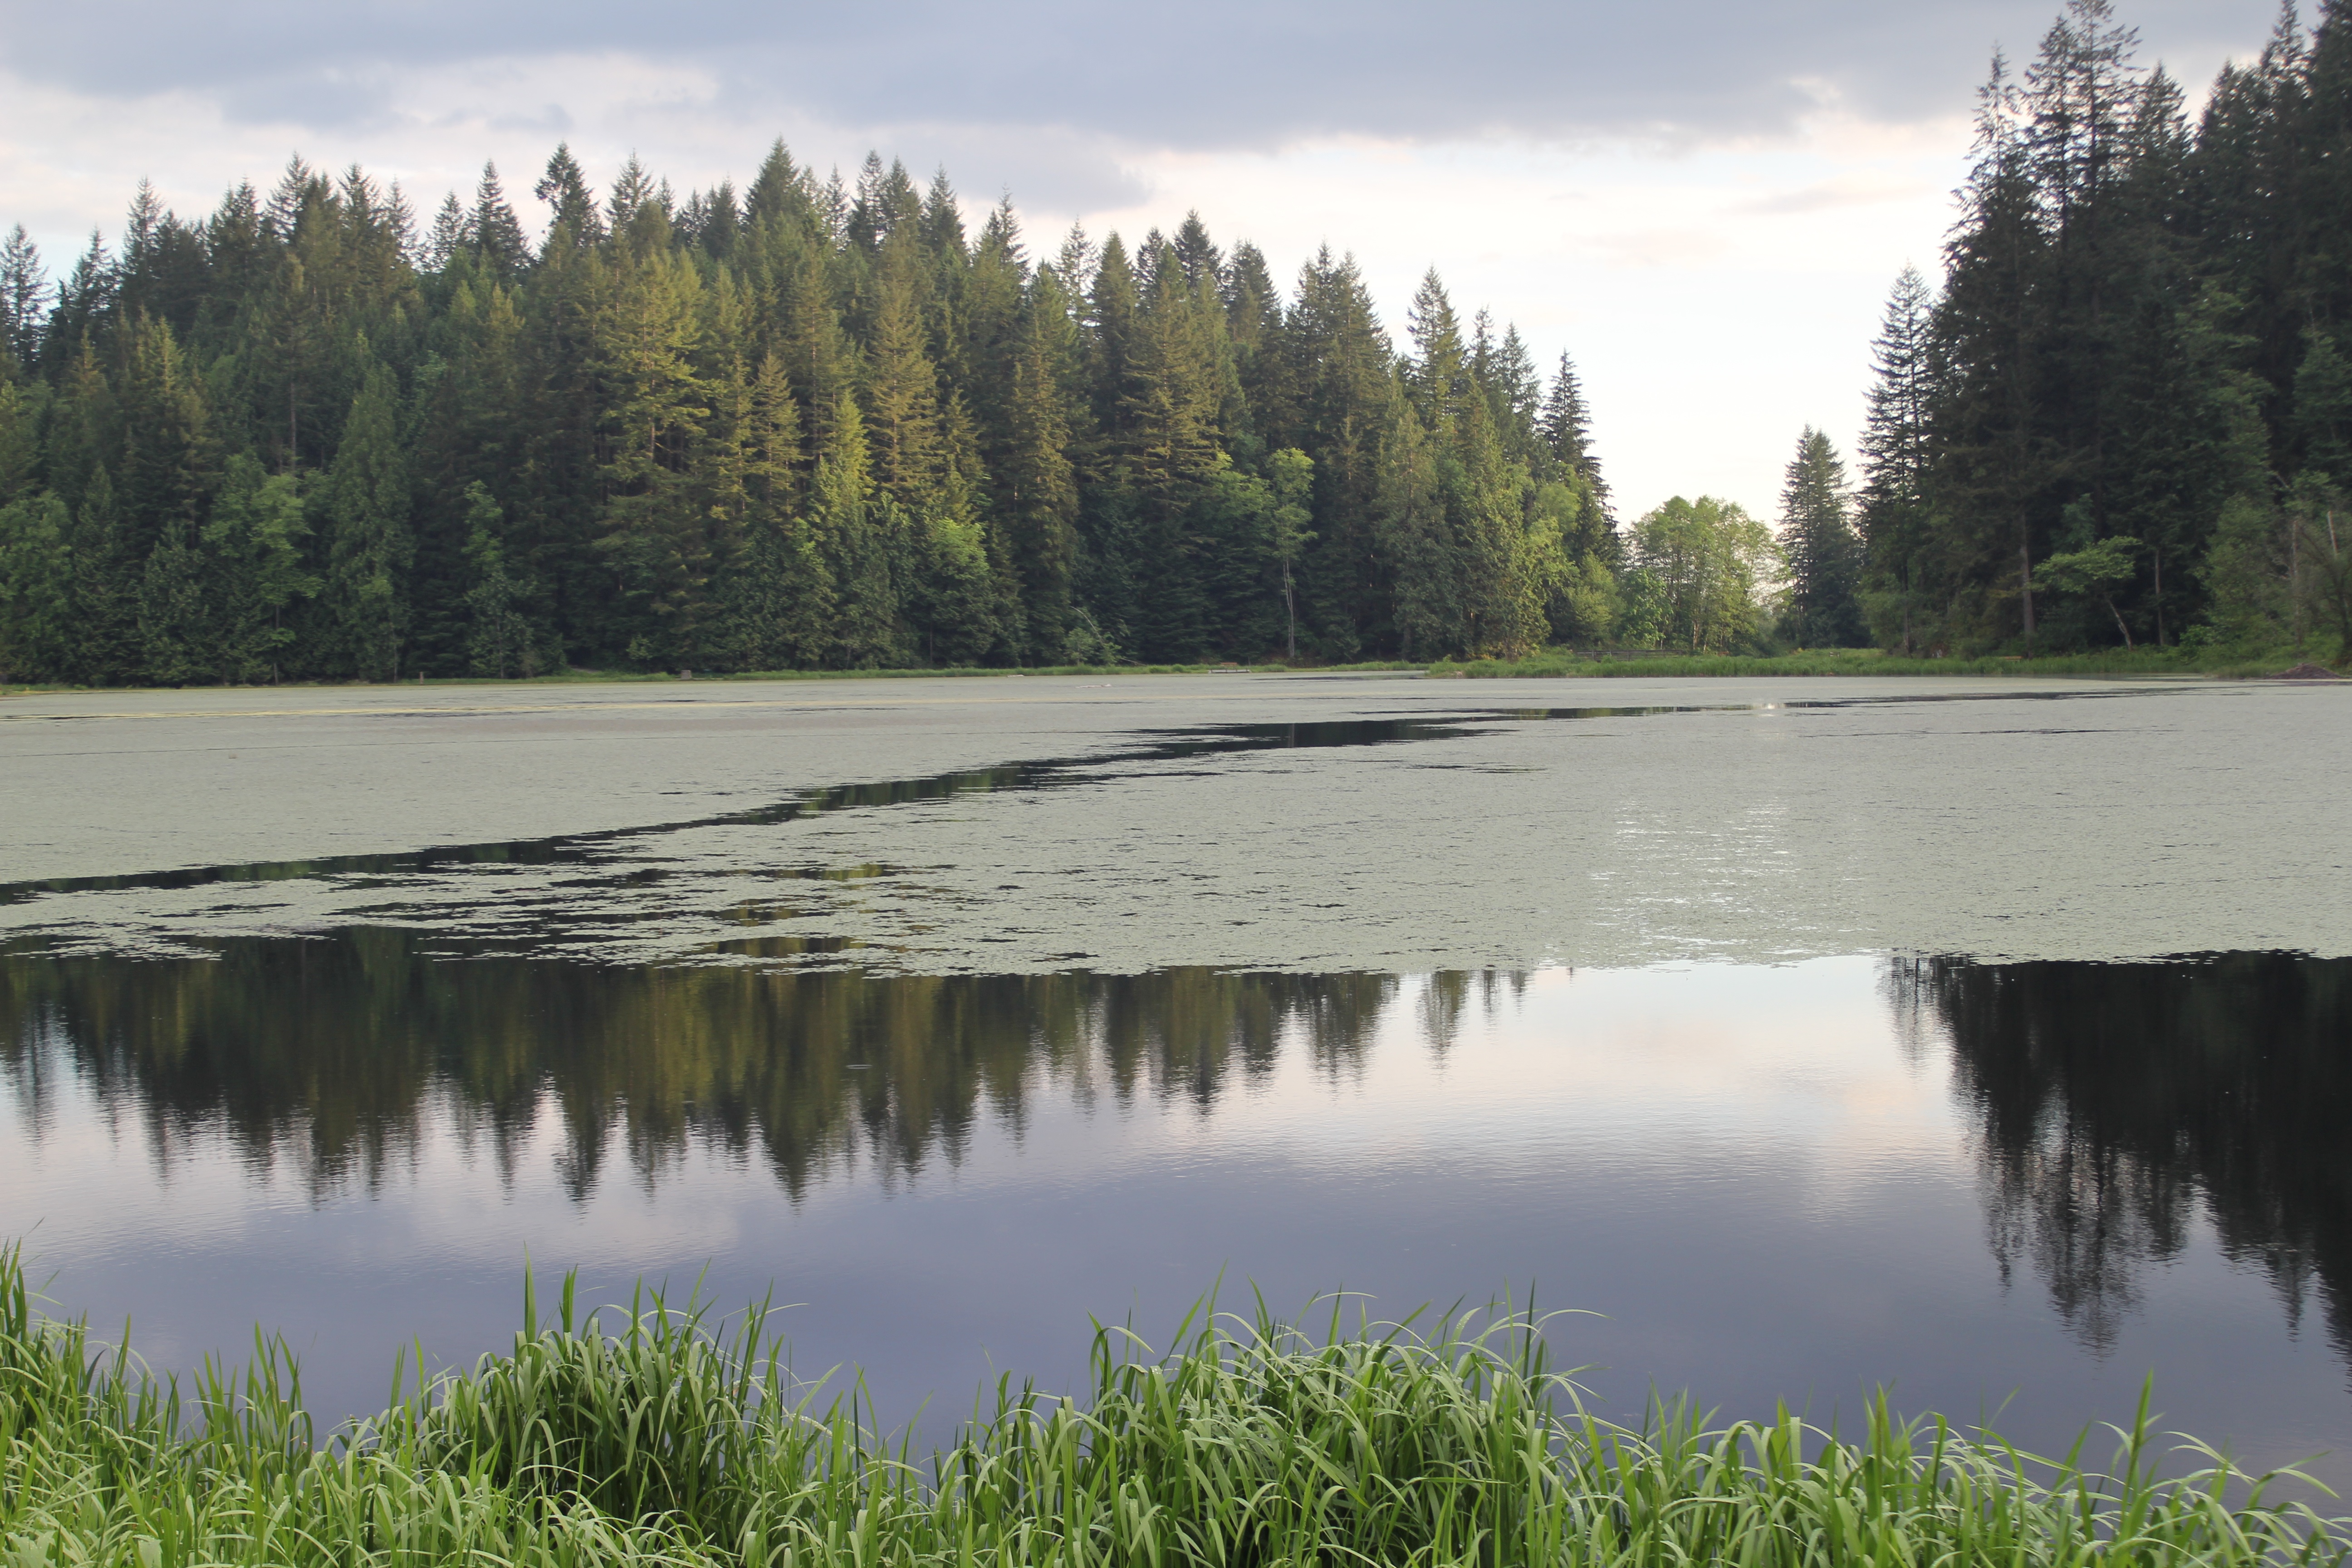
landscape, tree, water, nature, forest, grass, marsh, swamp, wilderness, mountain, meadow, lake, river, pond, reflection, reservoir, body of water, wetland, bog, habitat, loch, fish pond, natural environment, atmospheric phenomenon, woody plant